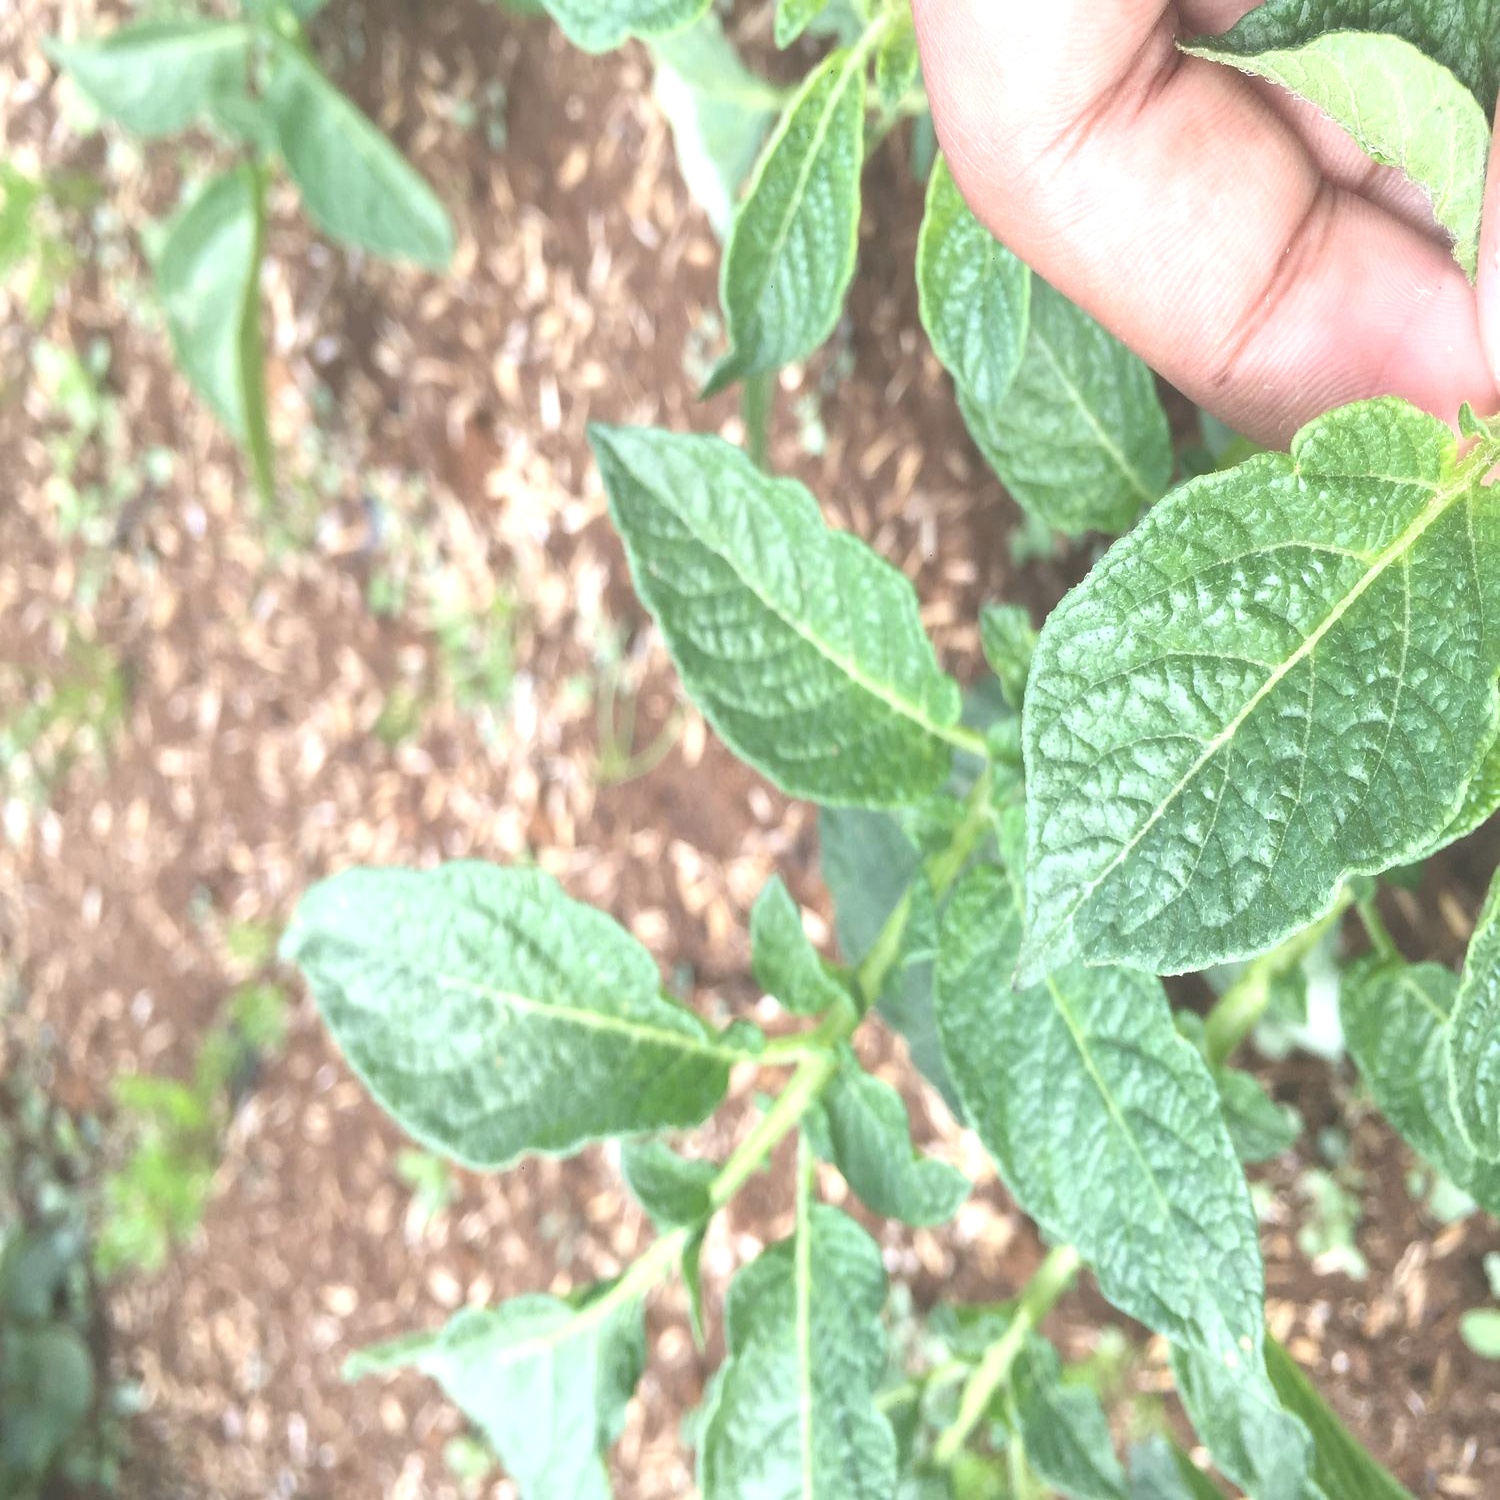
Etiqueta: Virus